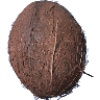
Label: cocos